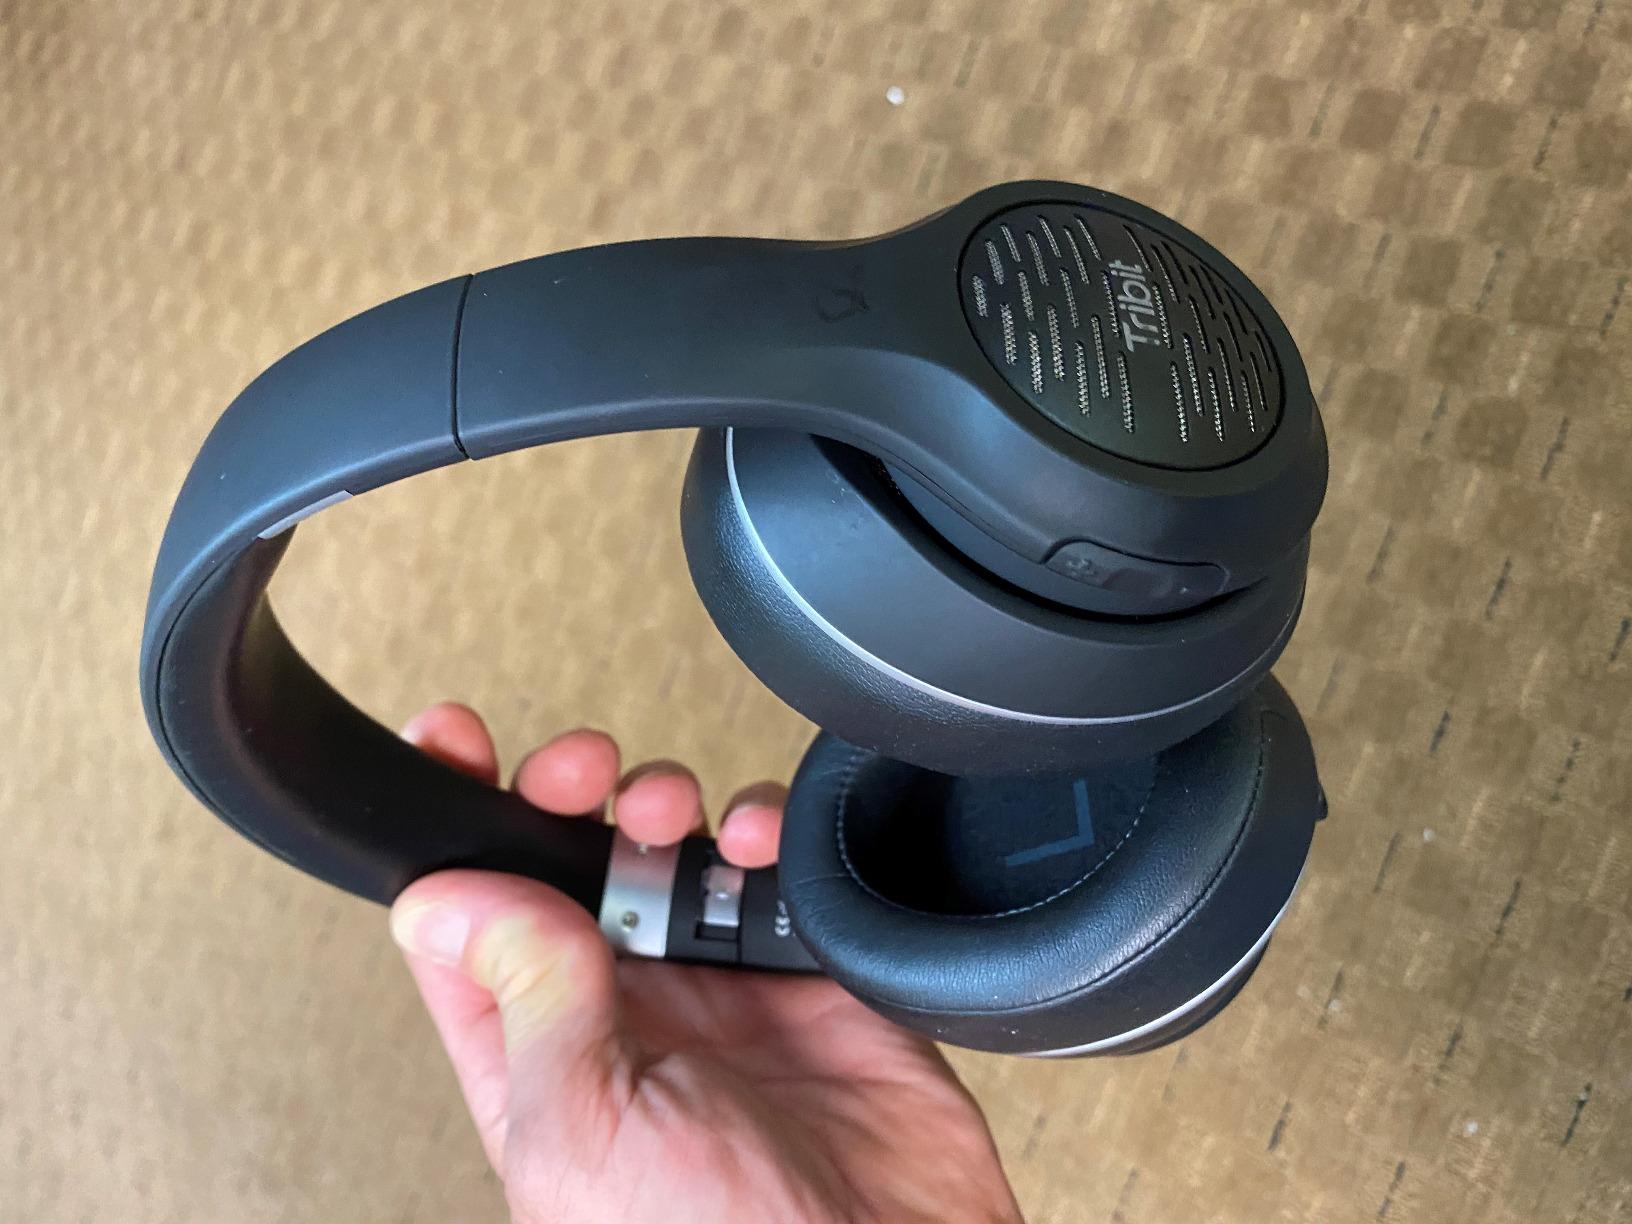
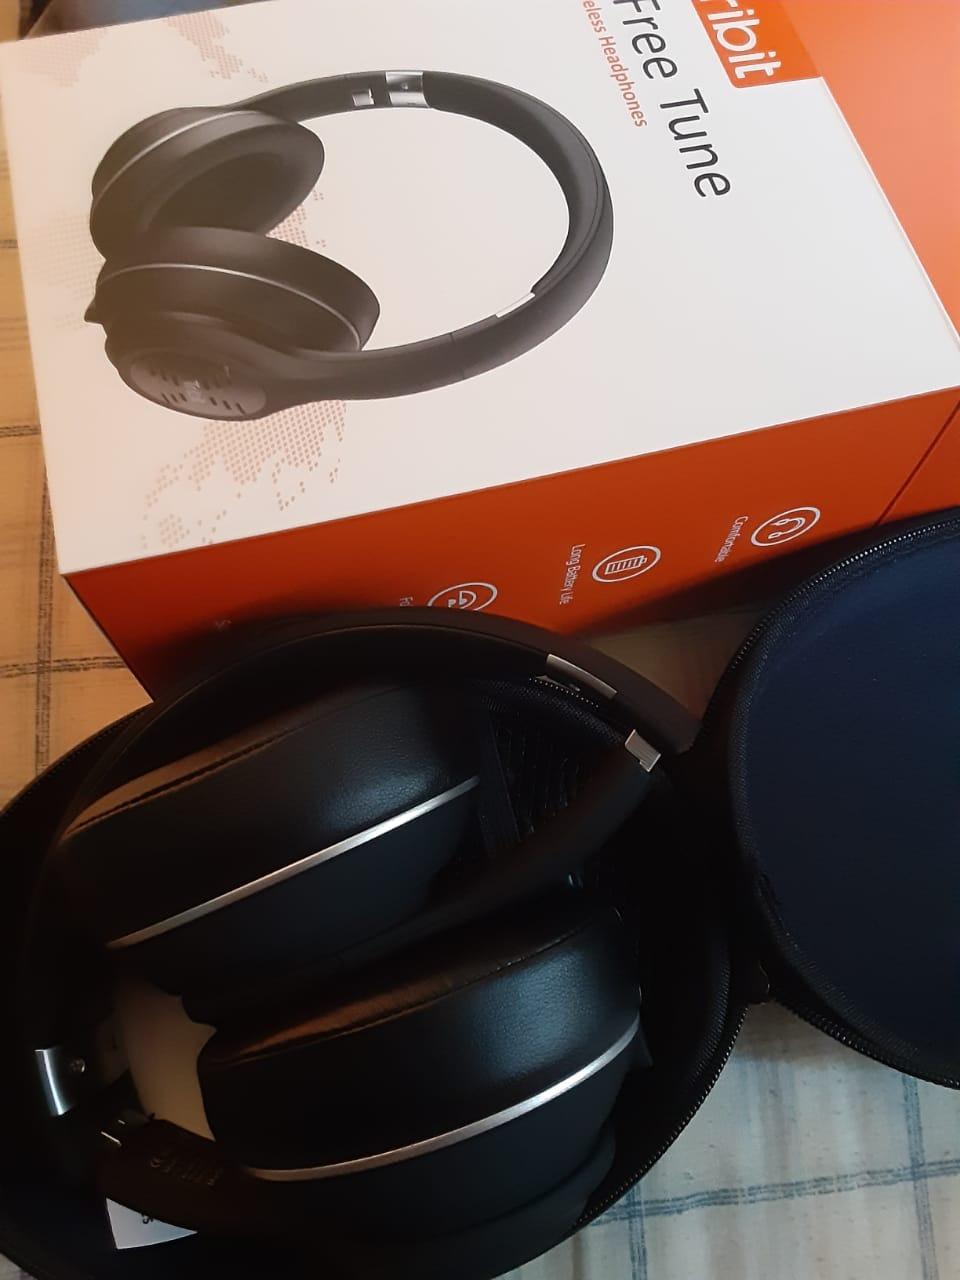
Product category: headphones
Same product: yes